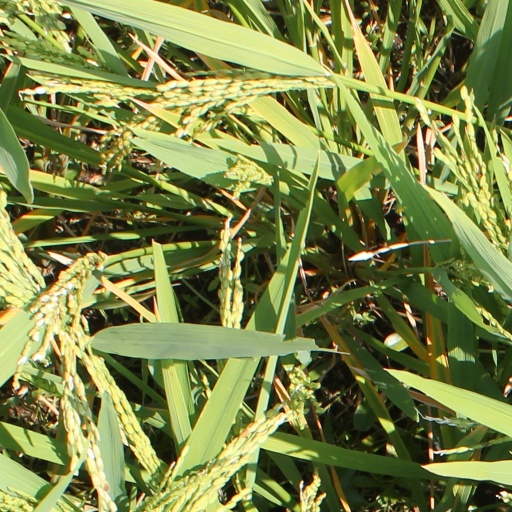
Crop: rice